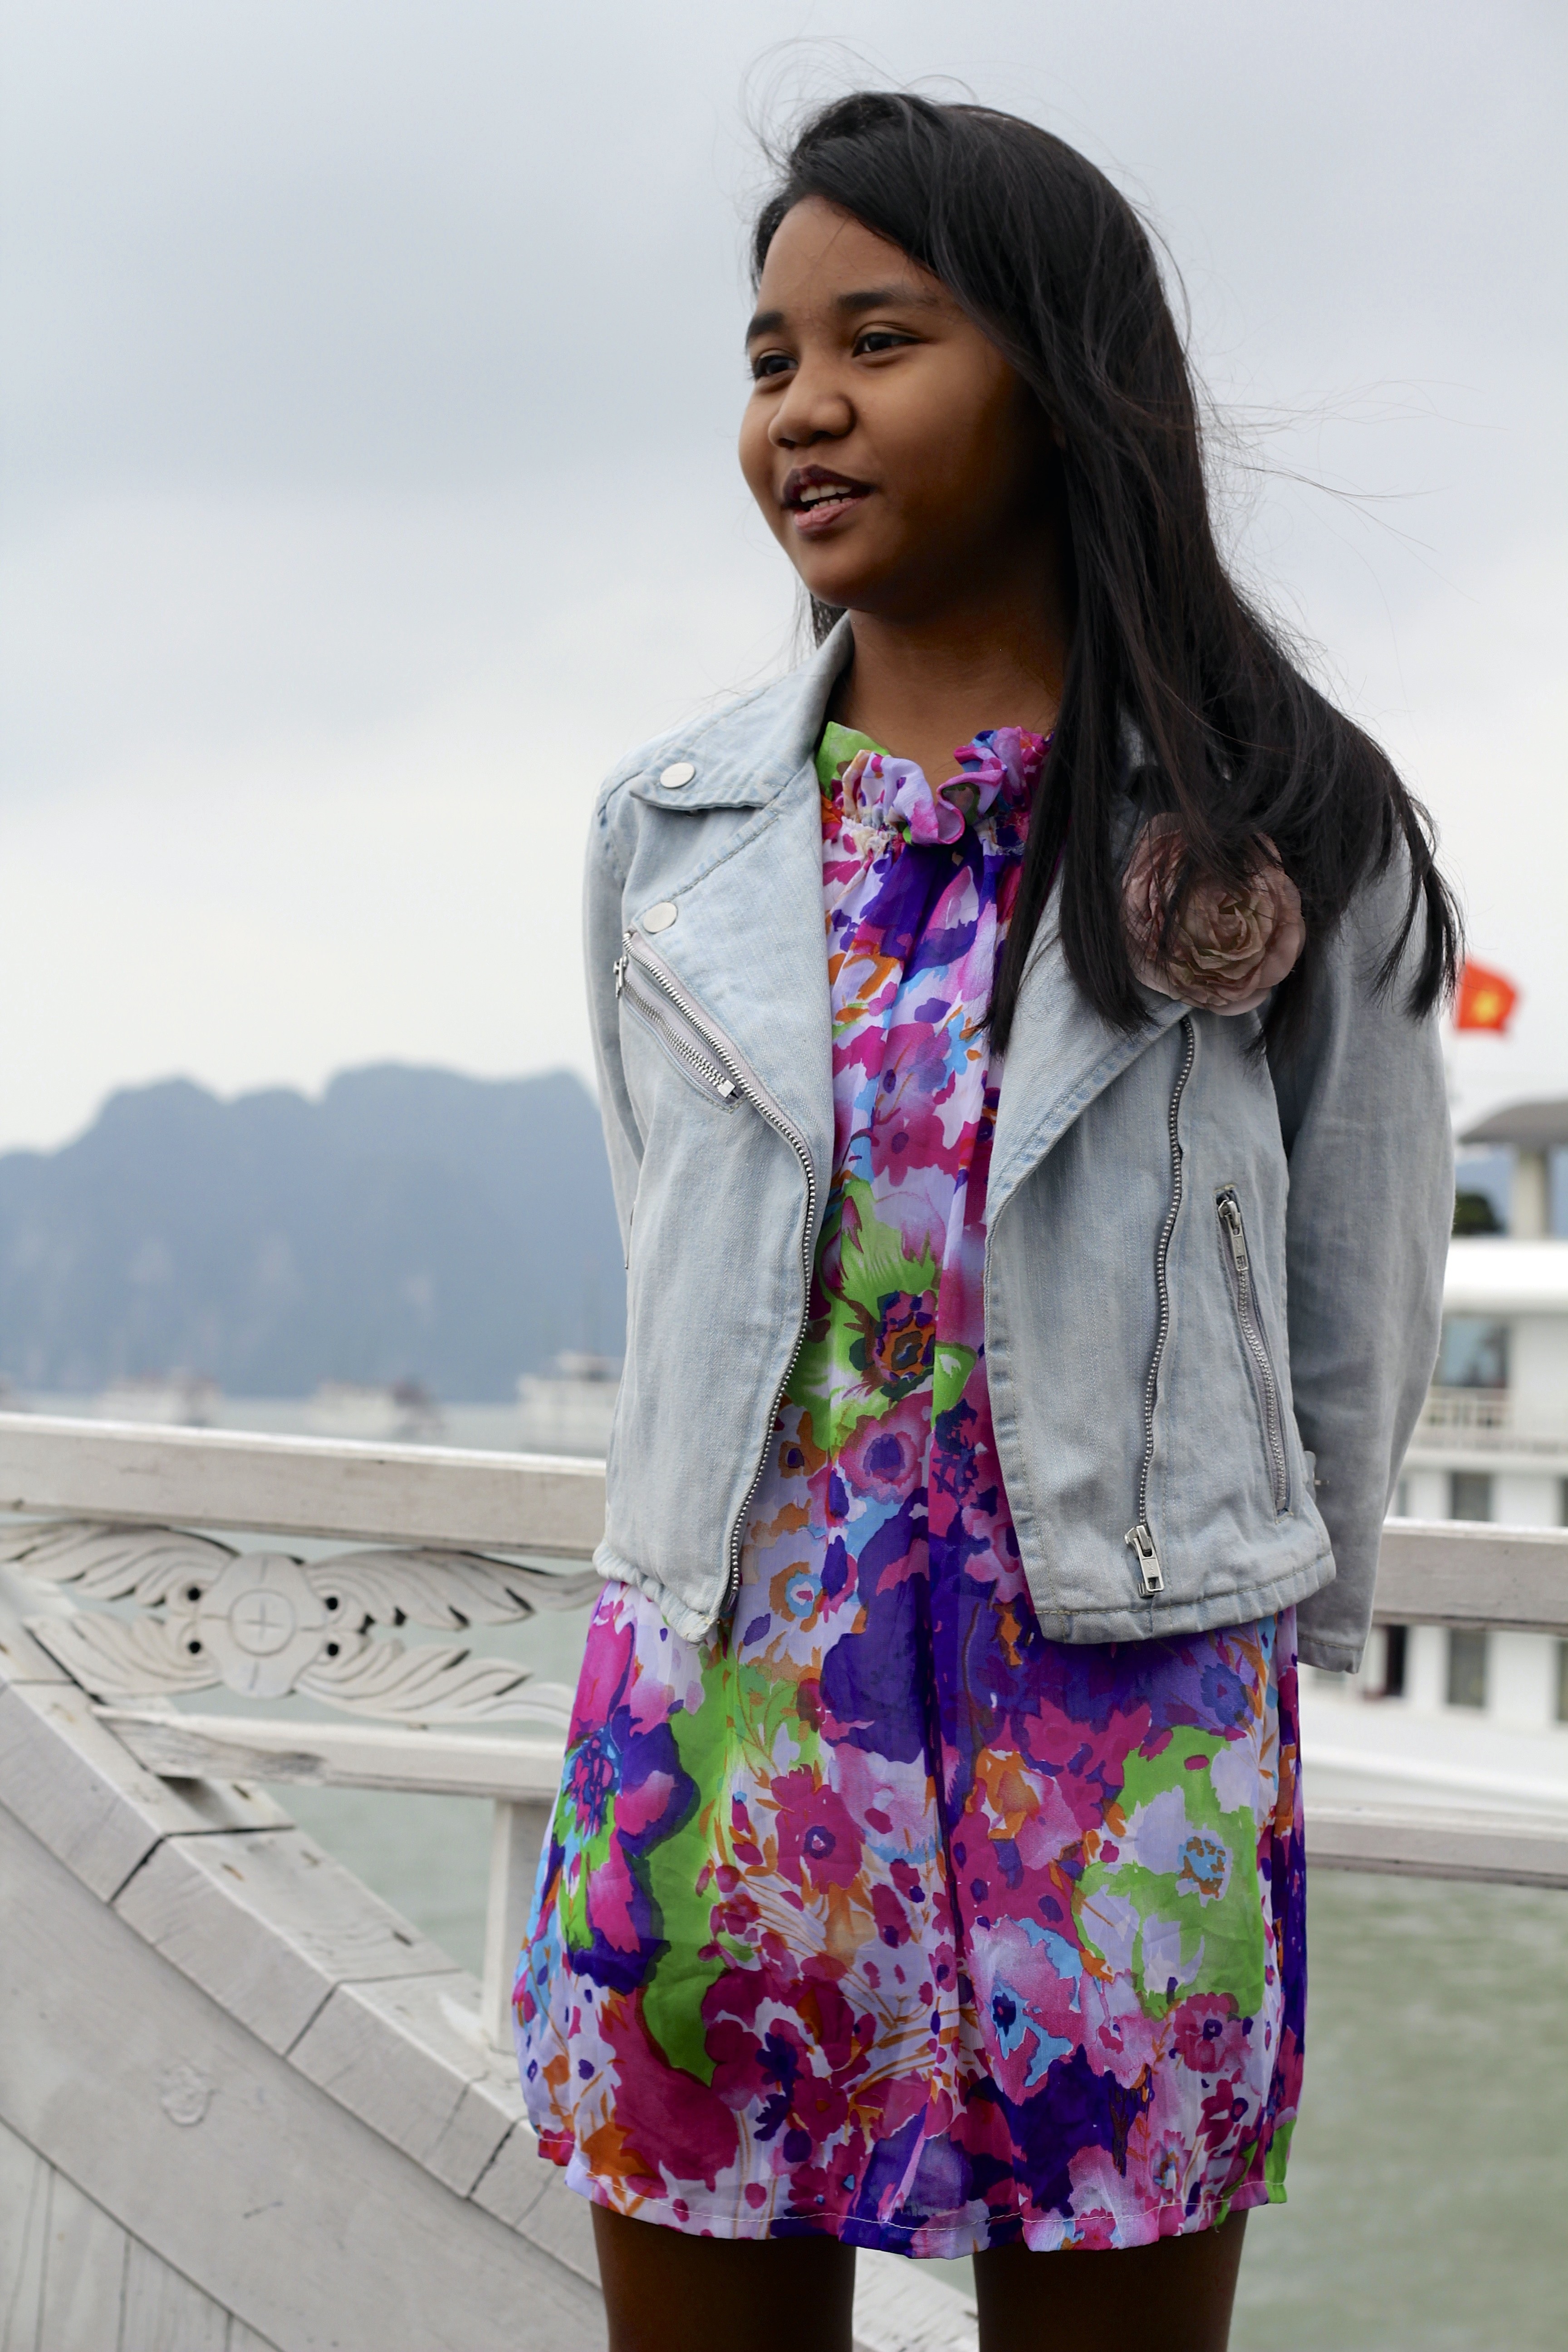
girl, spring, relax, child, fashion, clothing, jacket, outerwear, smile, textile, dress, joy, blazer, daughter, abdomen, photo shoot